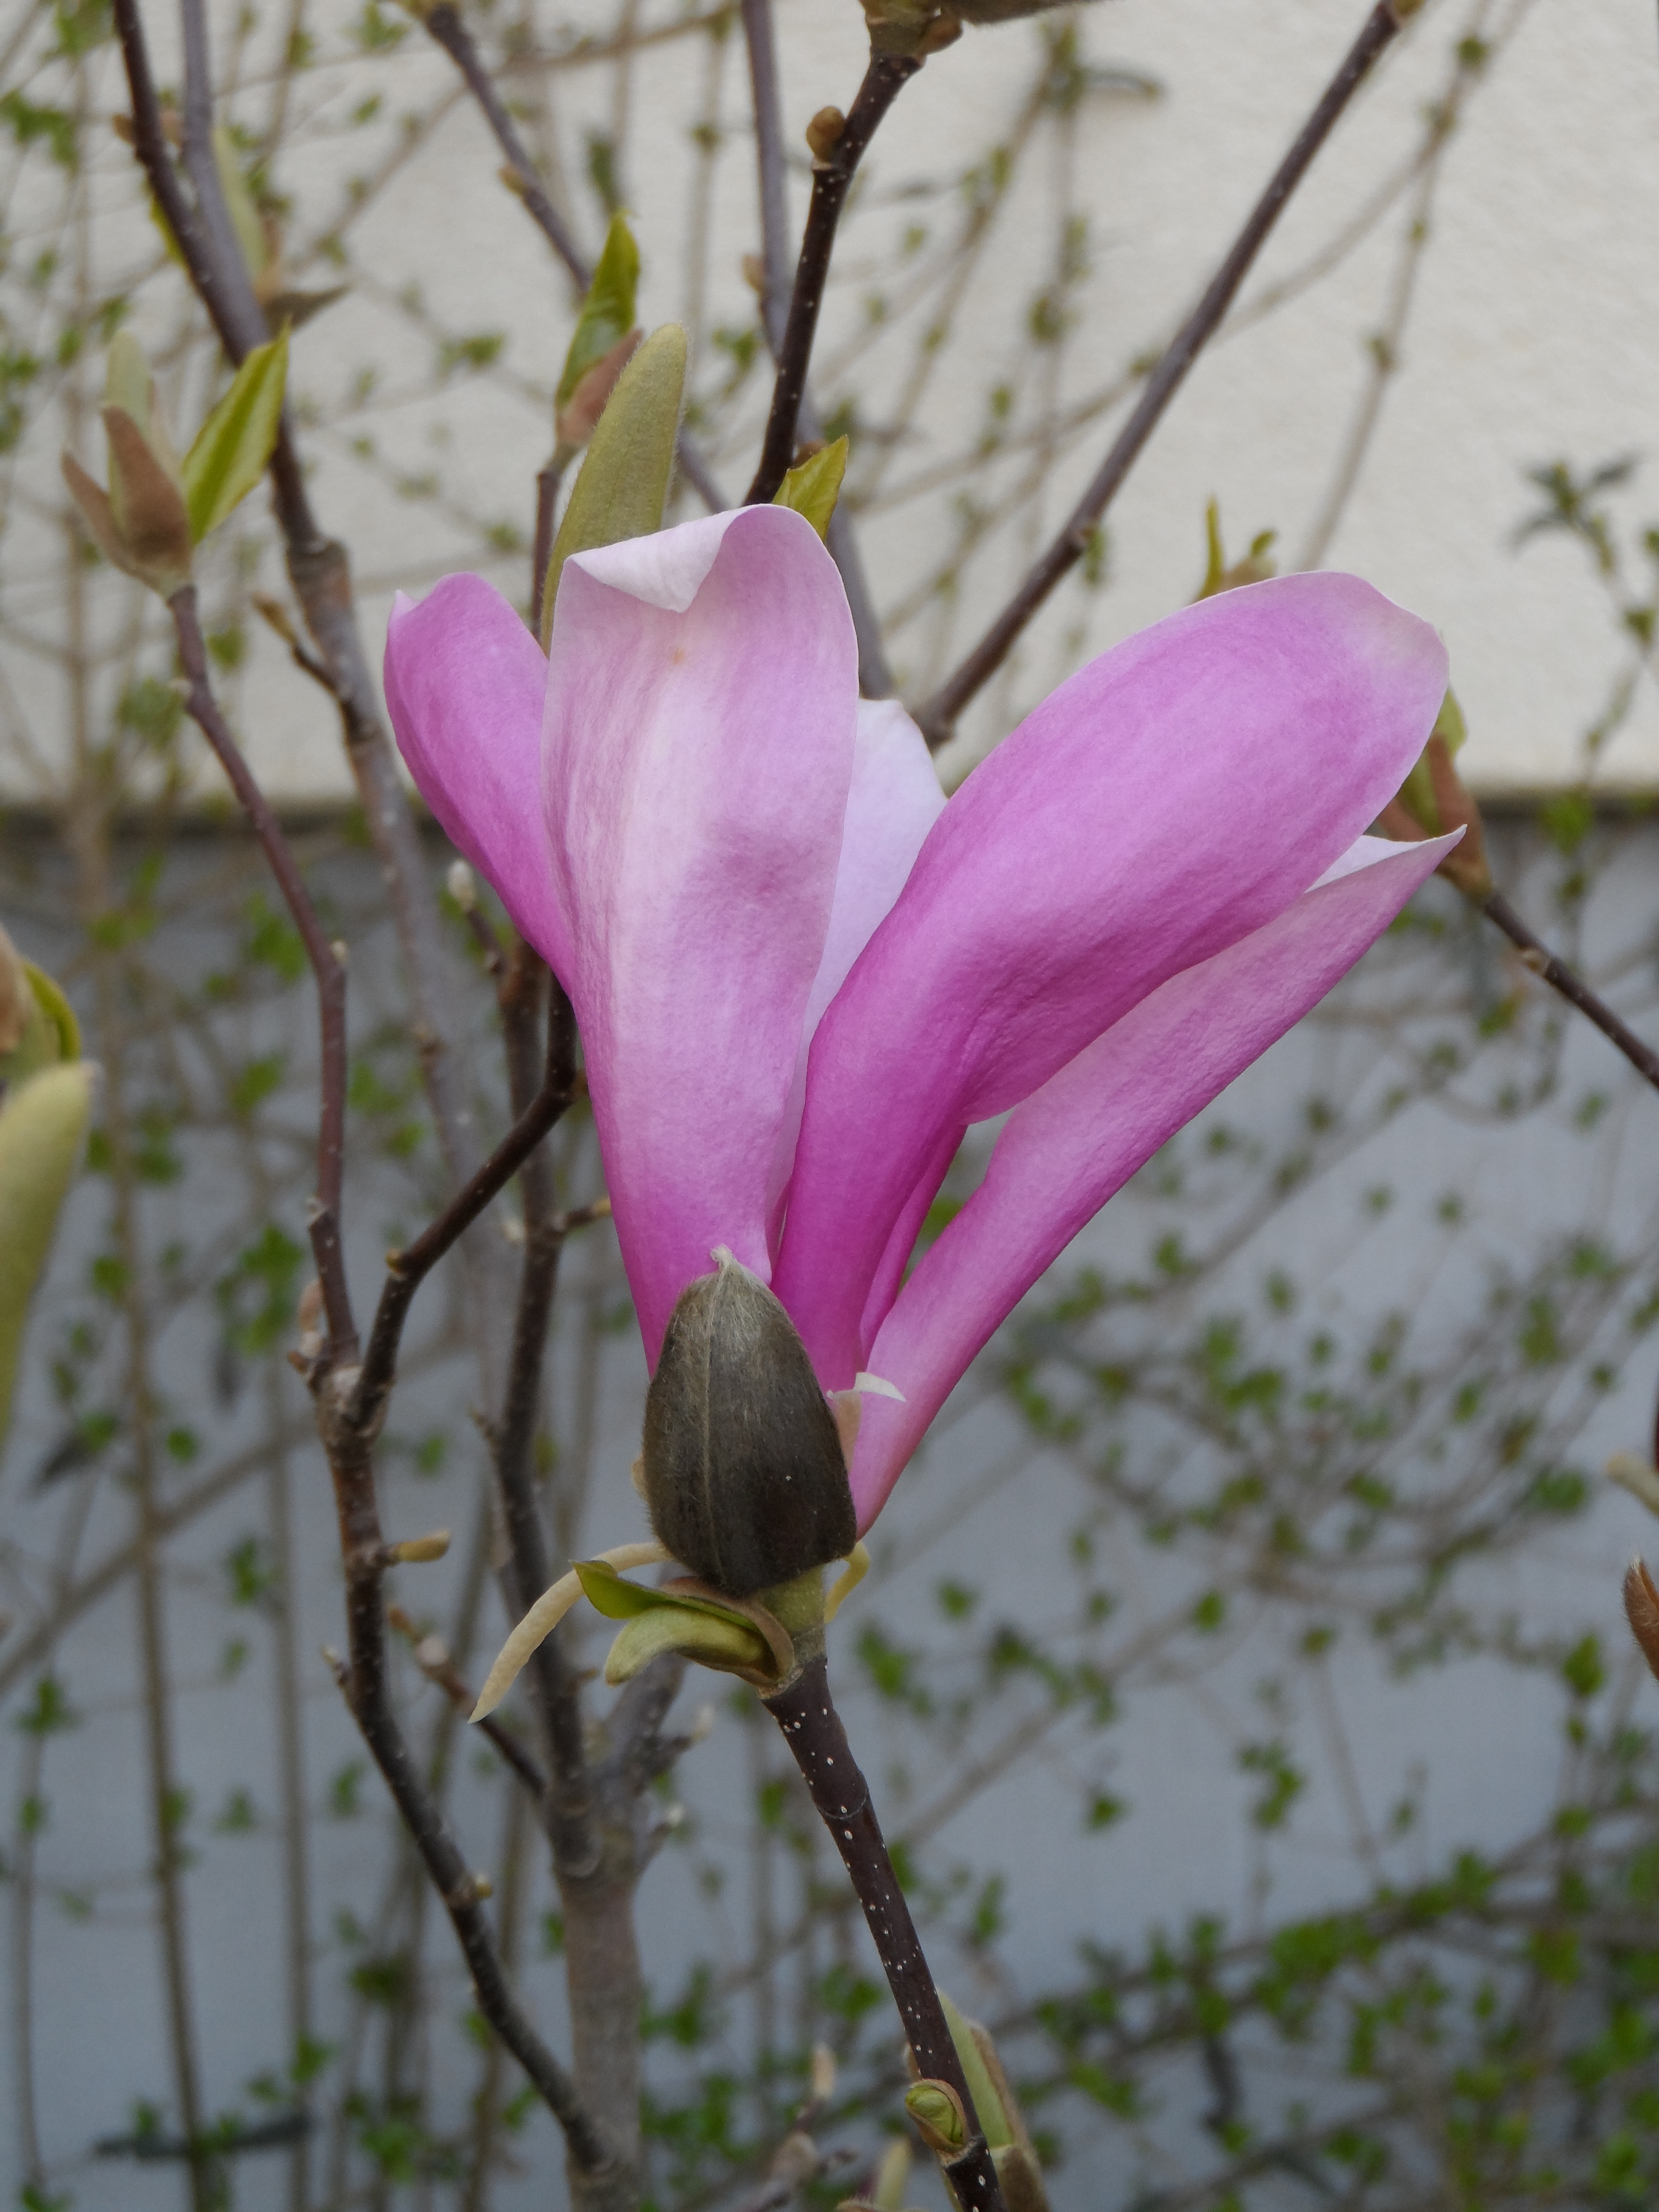
nature, branch, blossom, plant, leaf, flower, petal, bloom, spring, grow, botany, pink, close, flora, wildflower, shrub, ornamental, magnolia, bud, macro photography, inflorescence, flowering plant, green stuff, seed plant, plant stem, land plant, magnolia family